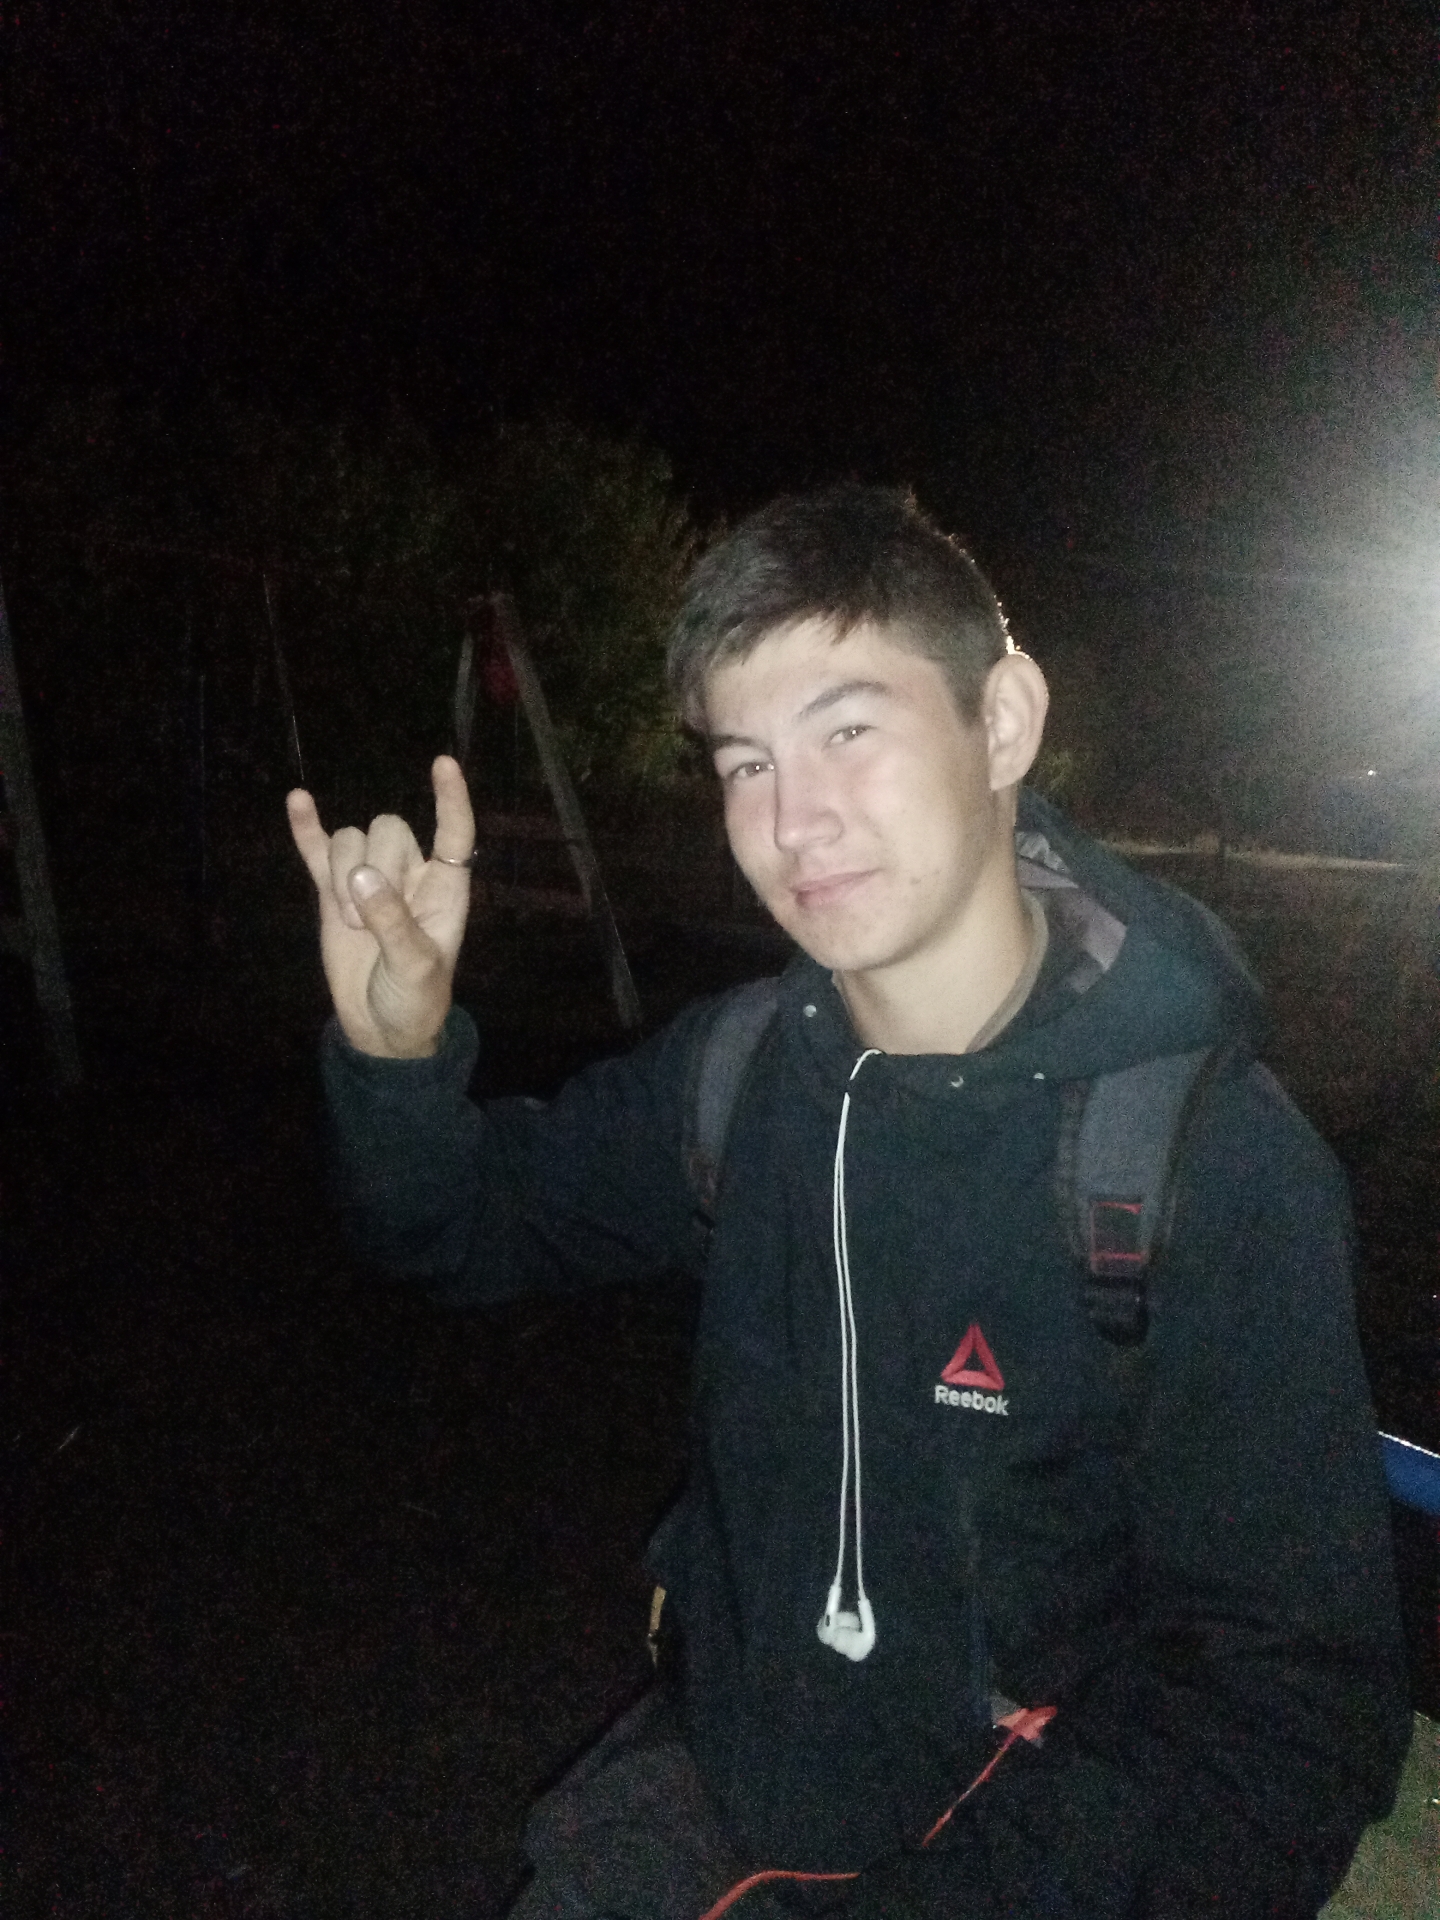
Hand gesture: rock